Escape from Red Rock

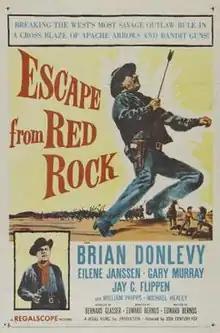
Theatrical release poster

Escape from Red Rock is a 1957 American Western film written and directed by Edward Bernds. The film starred Brian Donlevy, Eilene Janssen, Gary Murray, Jay C. Flippen, William Edward Phipps and Myron Healey. The film was released in December 1957 by 20th Century Fox.